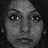
Emotion: neutral